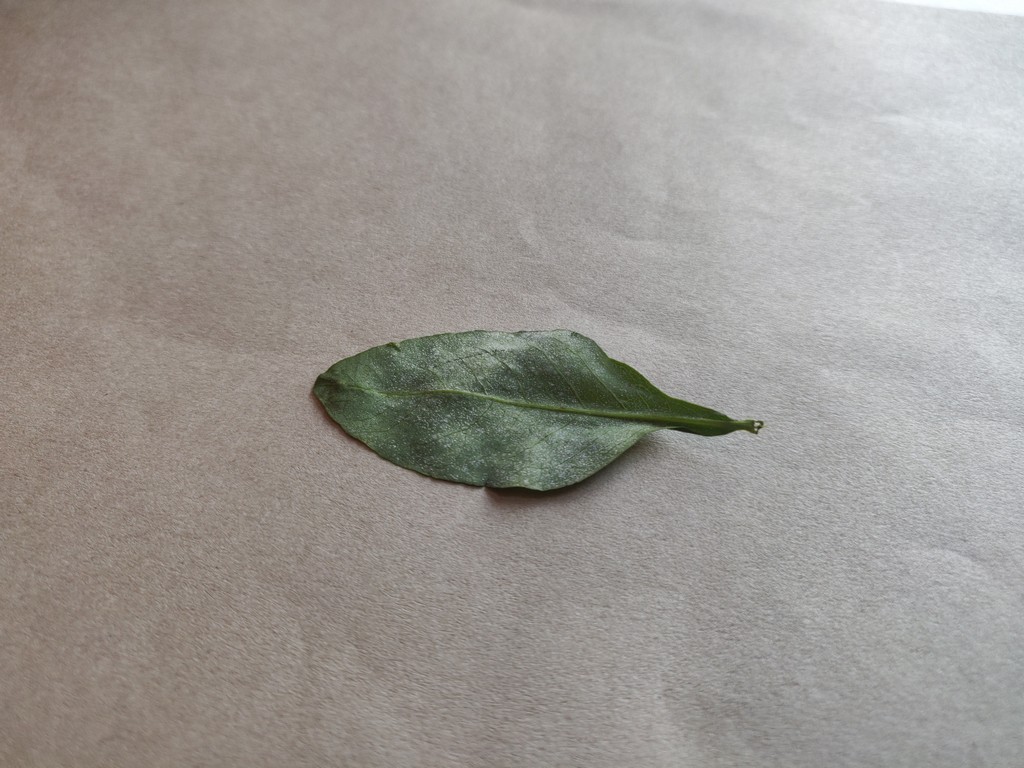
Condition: Unhealthy
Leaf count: single
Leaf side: back